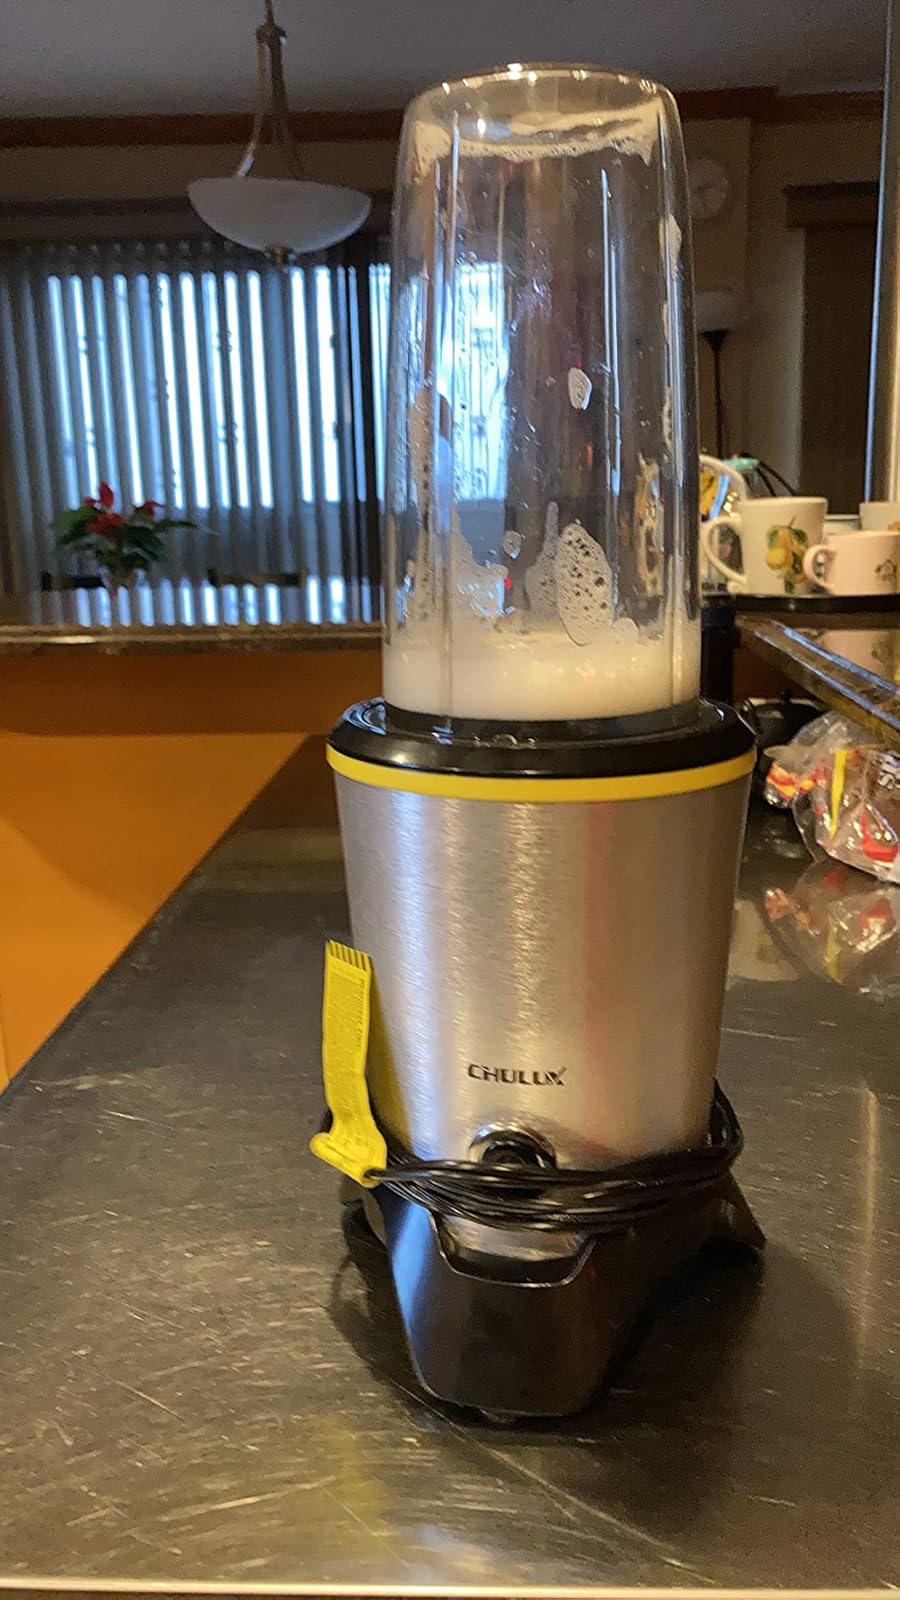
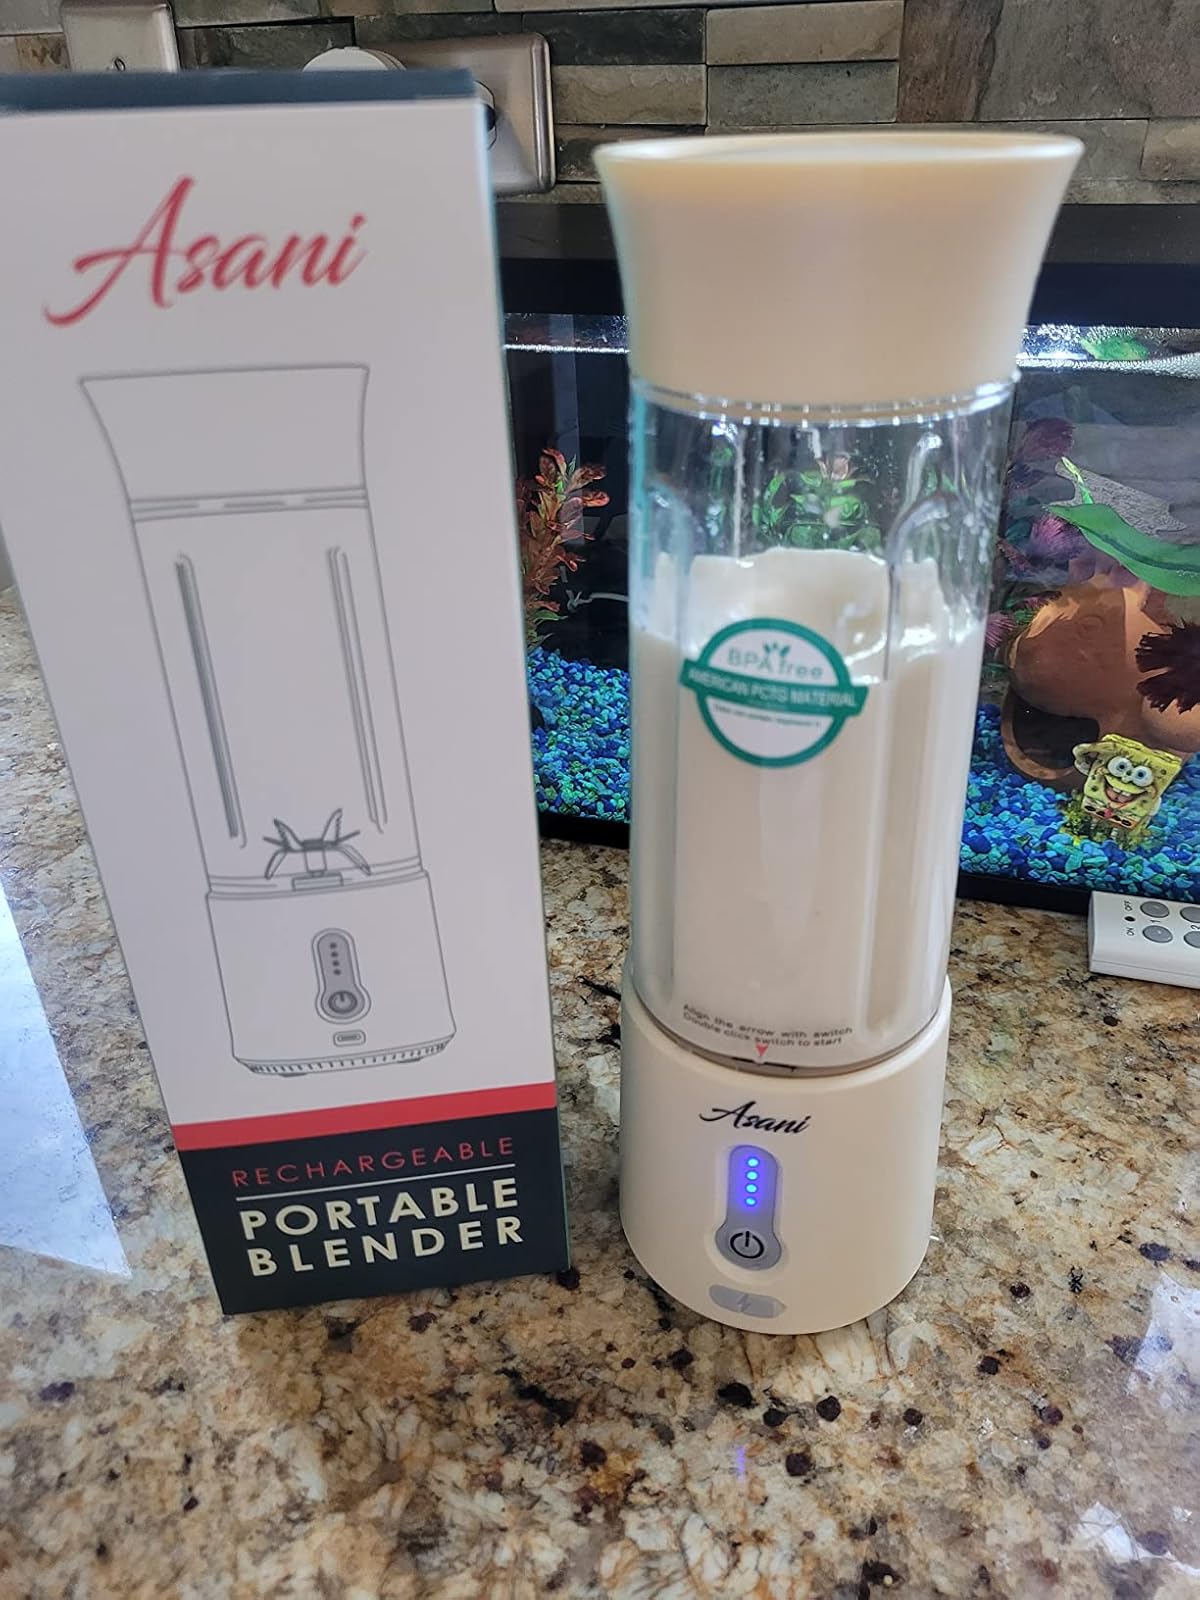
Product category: items_blender
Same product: no